Heir to the Empire Sourcebook

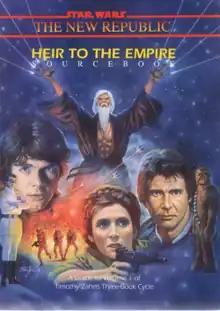
Cover art by Tom Jung.

The New Republic: Heir to the Empire Sourcebook is a supplement published by West End Games (WEG) in 1992 for "", itself based on the "Star Wars" franchise.